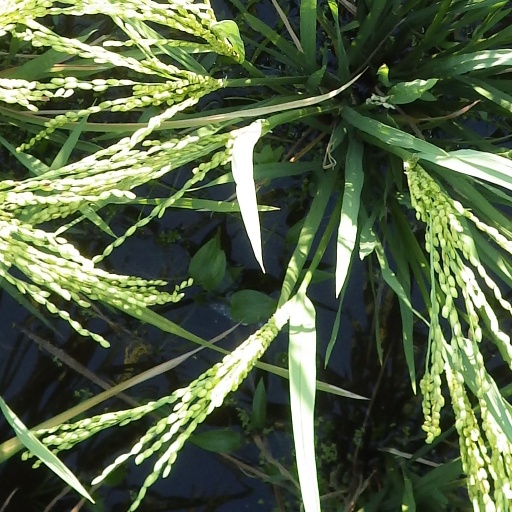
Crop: rice